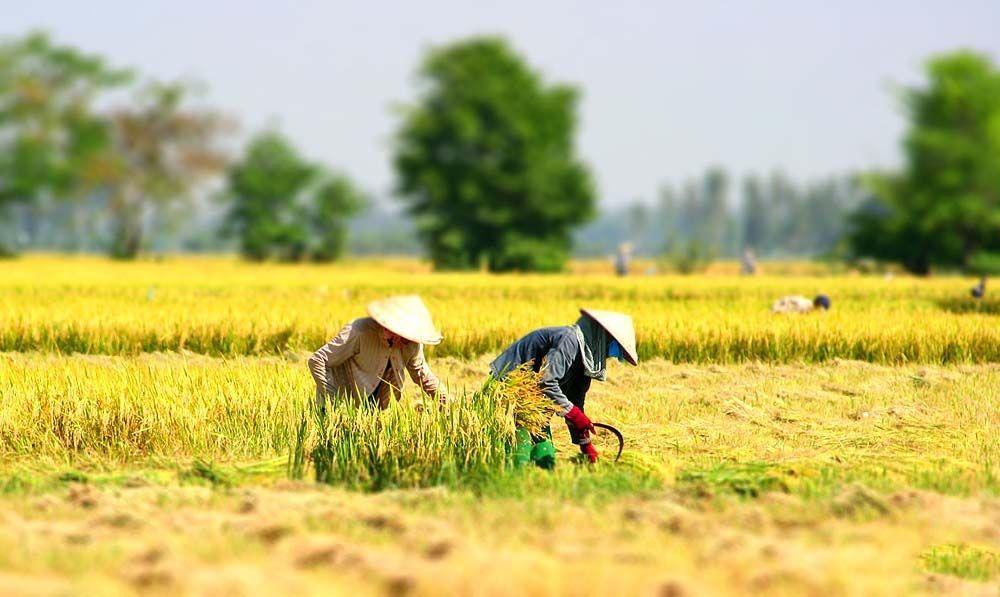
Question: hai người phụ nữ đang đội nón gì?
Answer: nón lá